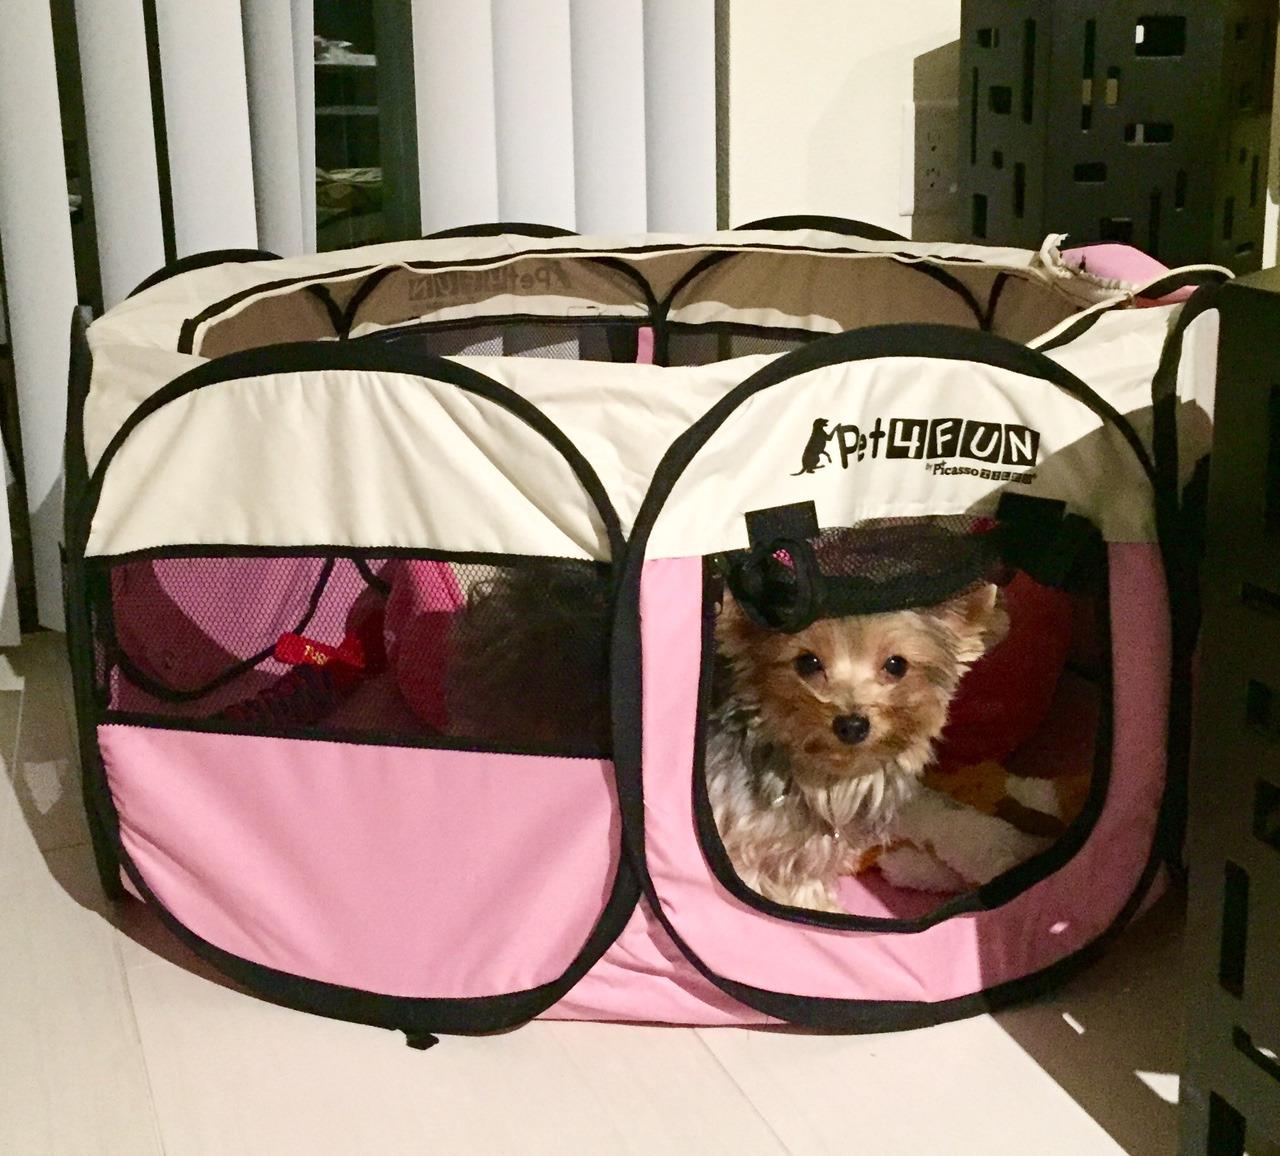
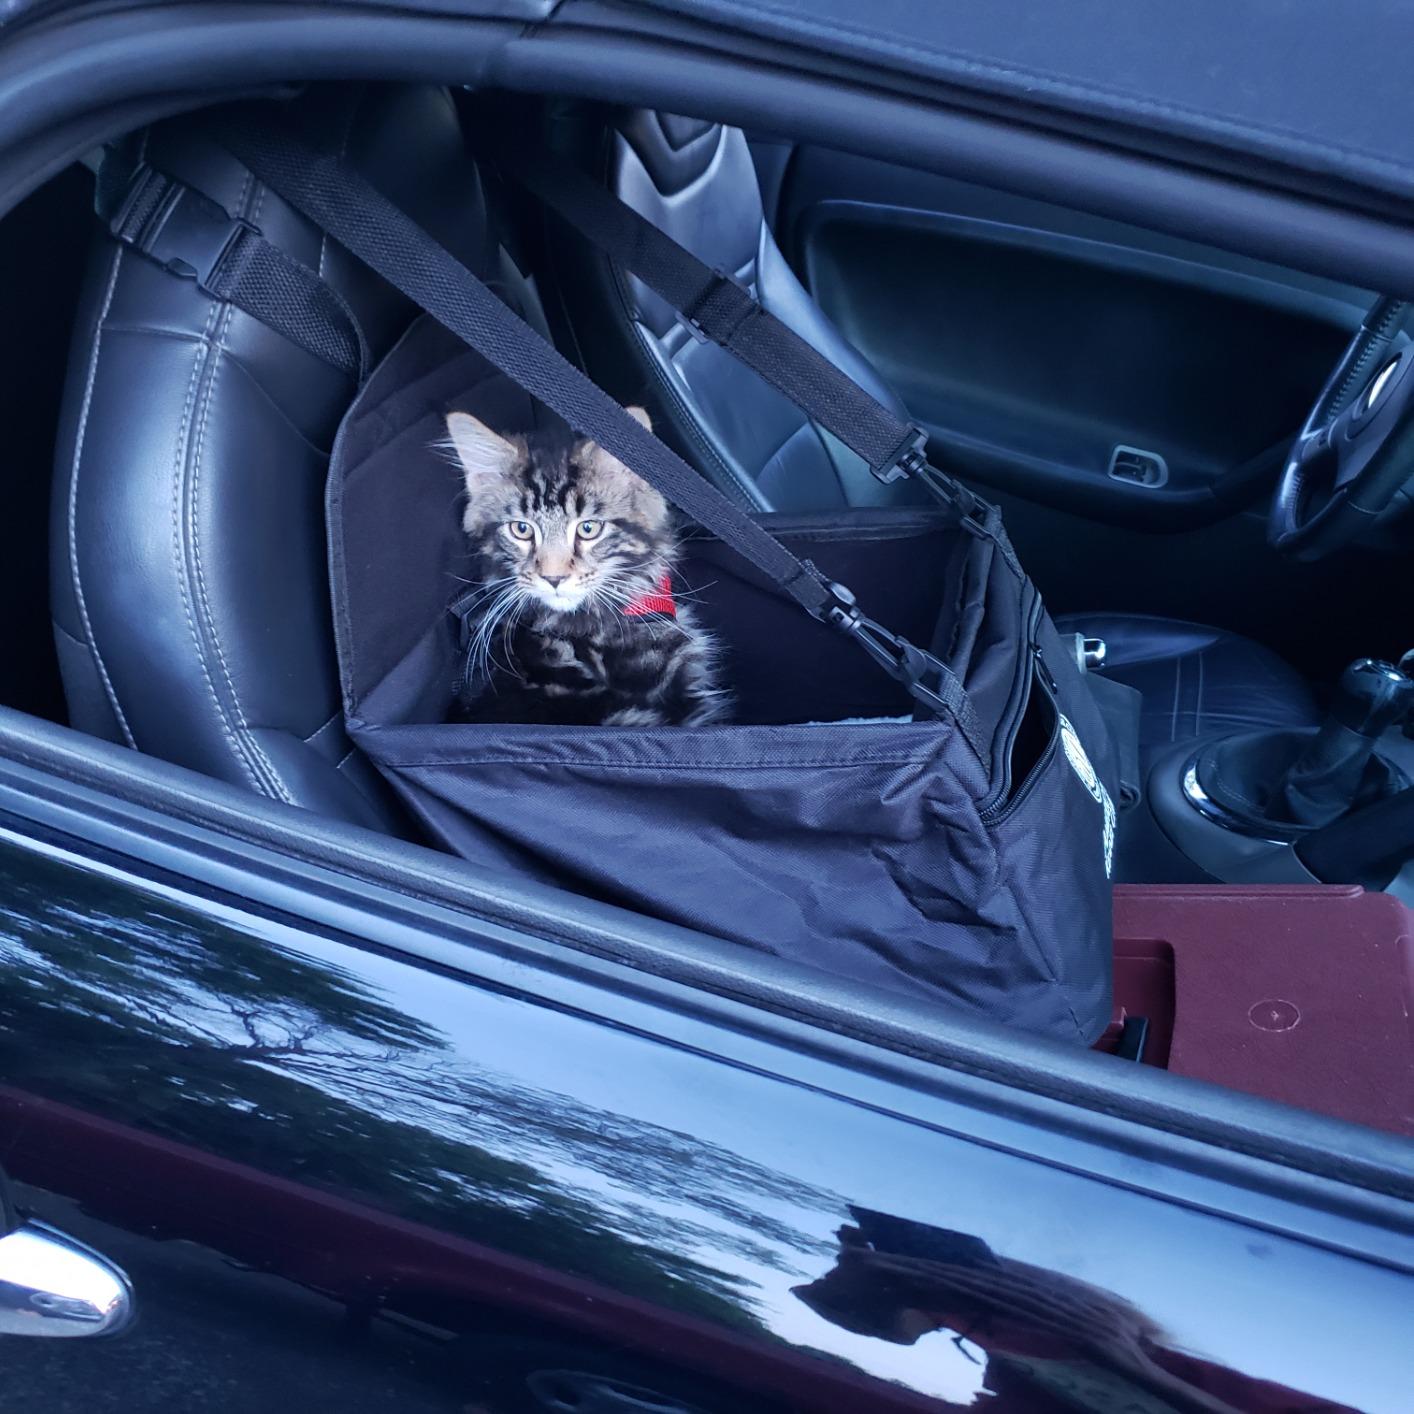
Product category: items_kennel
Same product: no